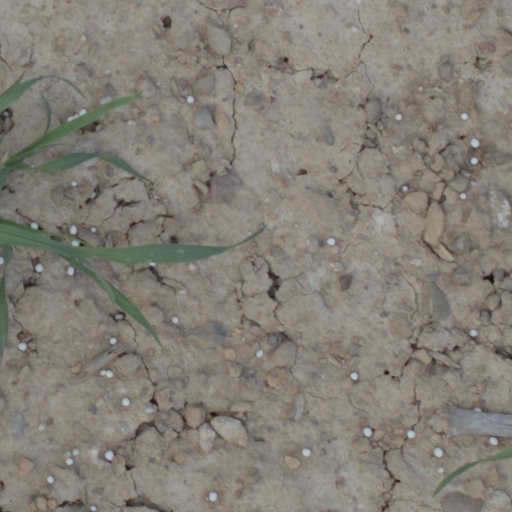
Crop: wheat